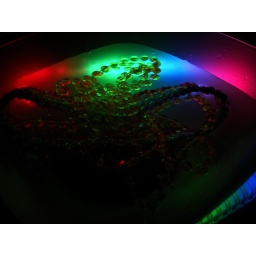
beads in a green bowl with lights behind it.